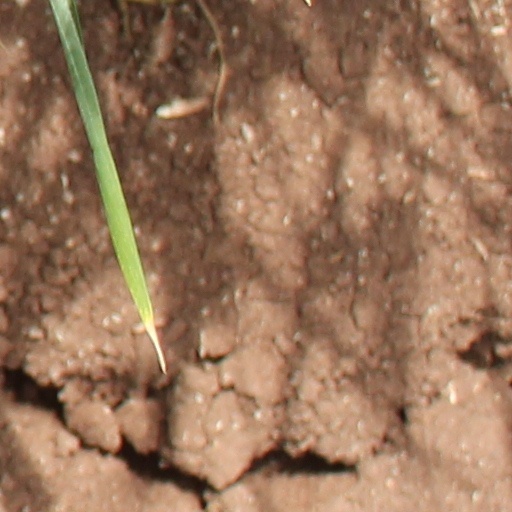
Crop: wheat